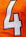
Number: 4